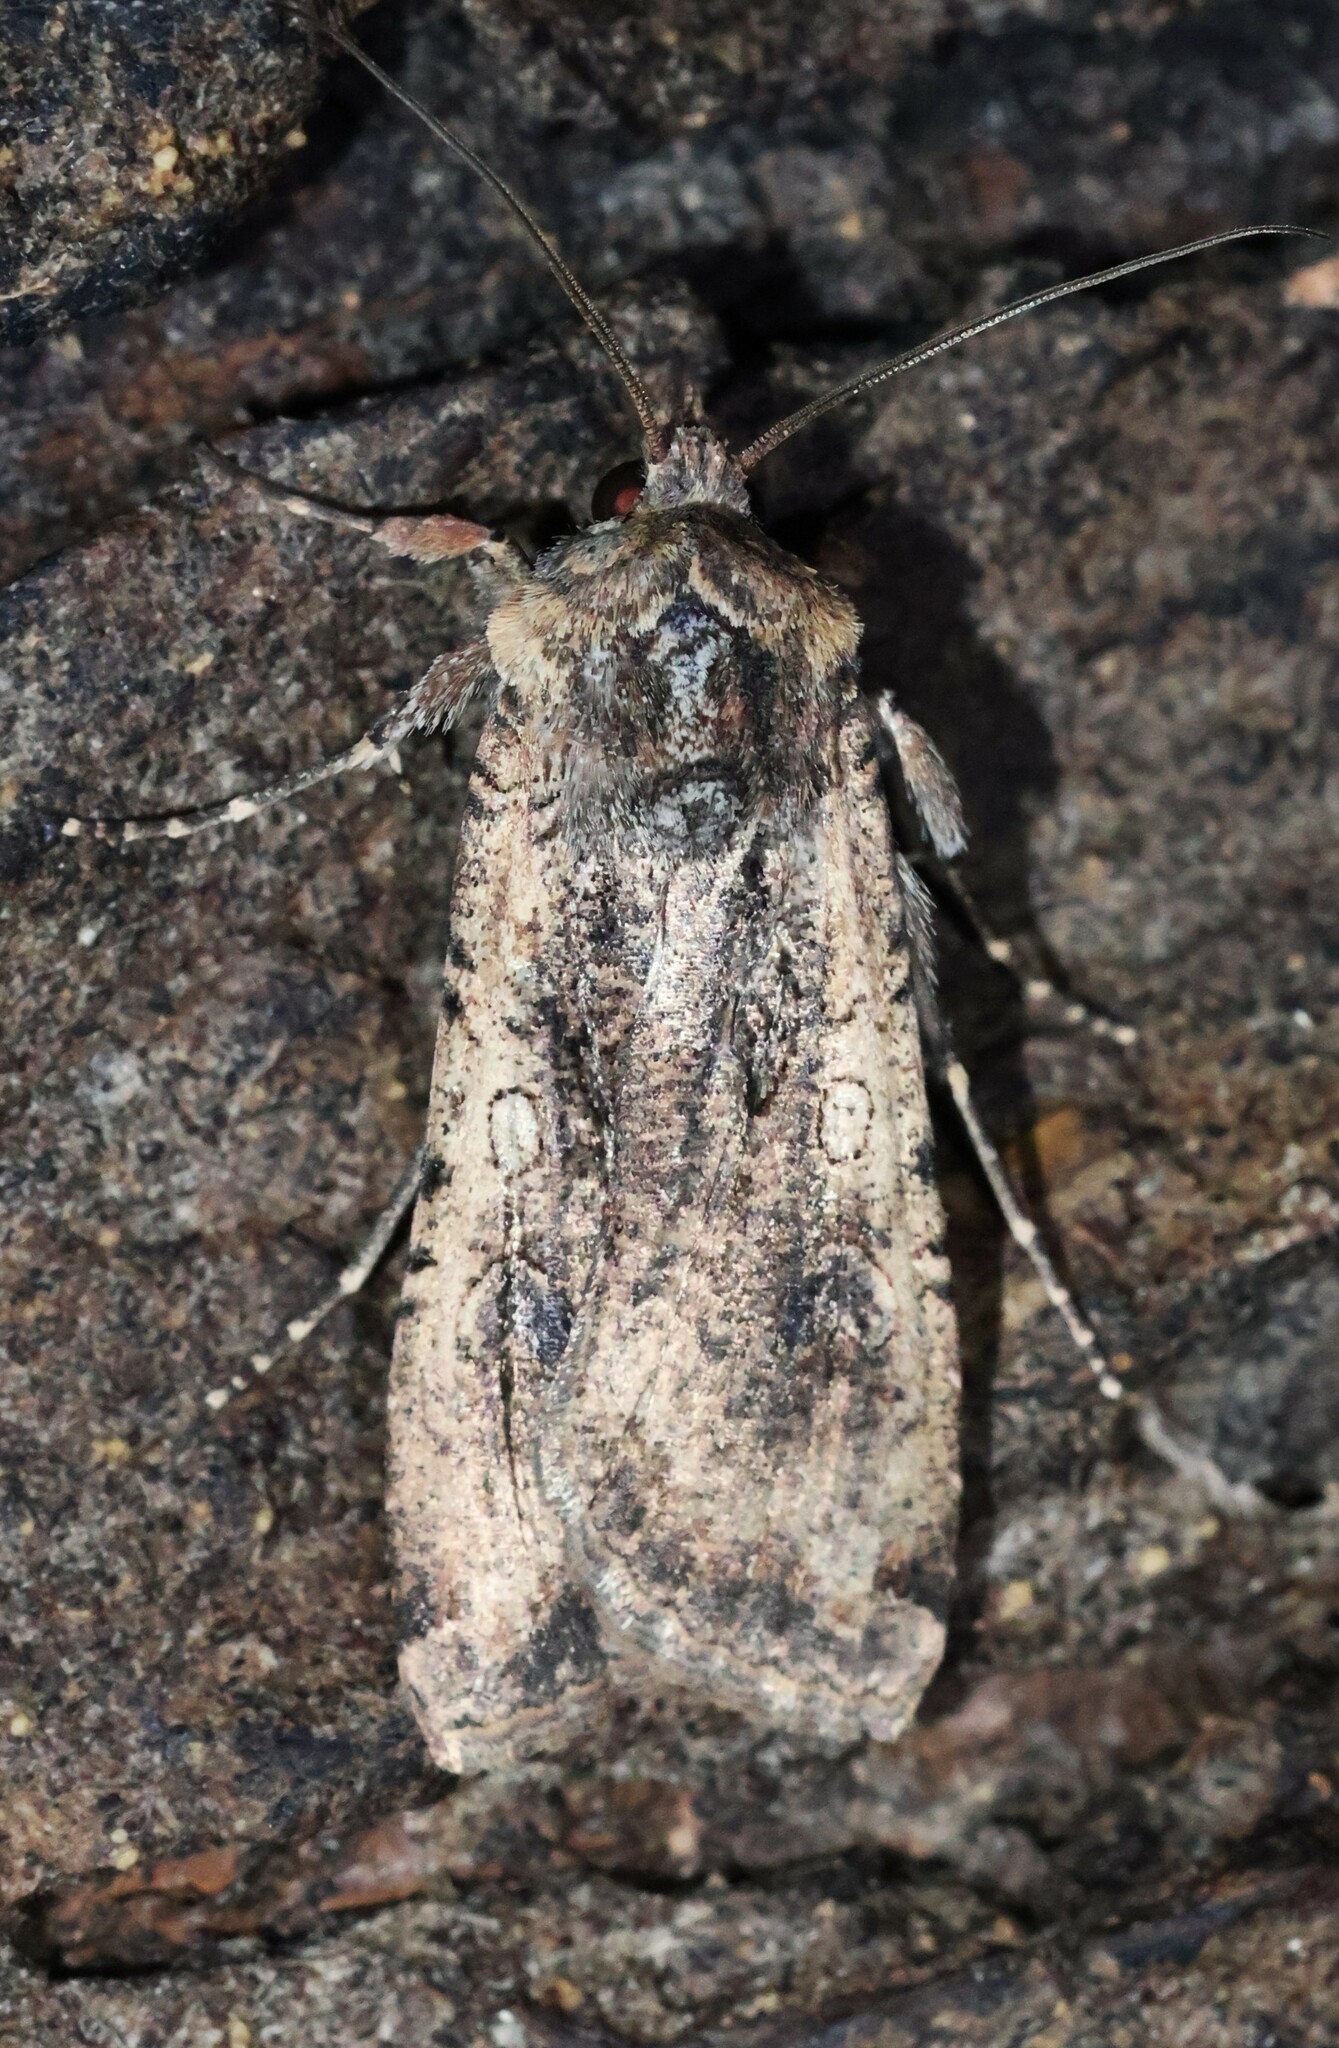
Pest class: cutworms